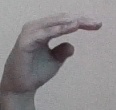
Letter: jeem